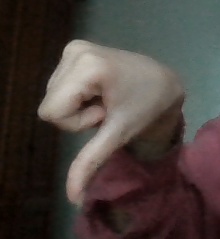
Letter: waw